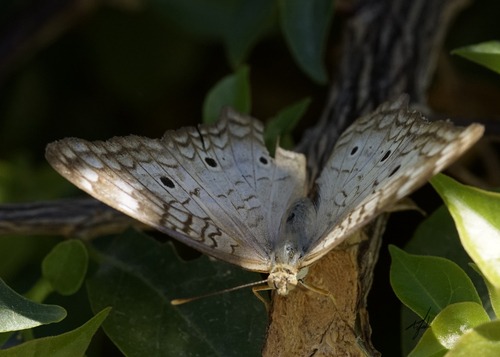
Scientific name: Anartia jatrophae
Common name: White peacock
Family: Nymphalidae
Order: Lepidoptera
Pollinator type: Primary pollinator
Habitat: Gardens, parks, and open areas
Geographic range: Southern United States to Argentina
Conservation status: Least Concern